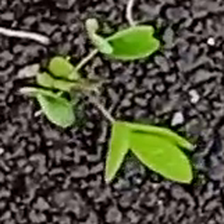
Weed species: Asian_Pigeonwings_(Clitoria Ternatea)